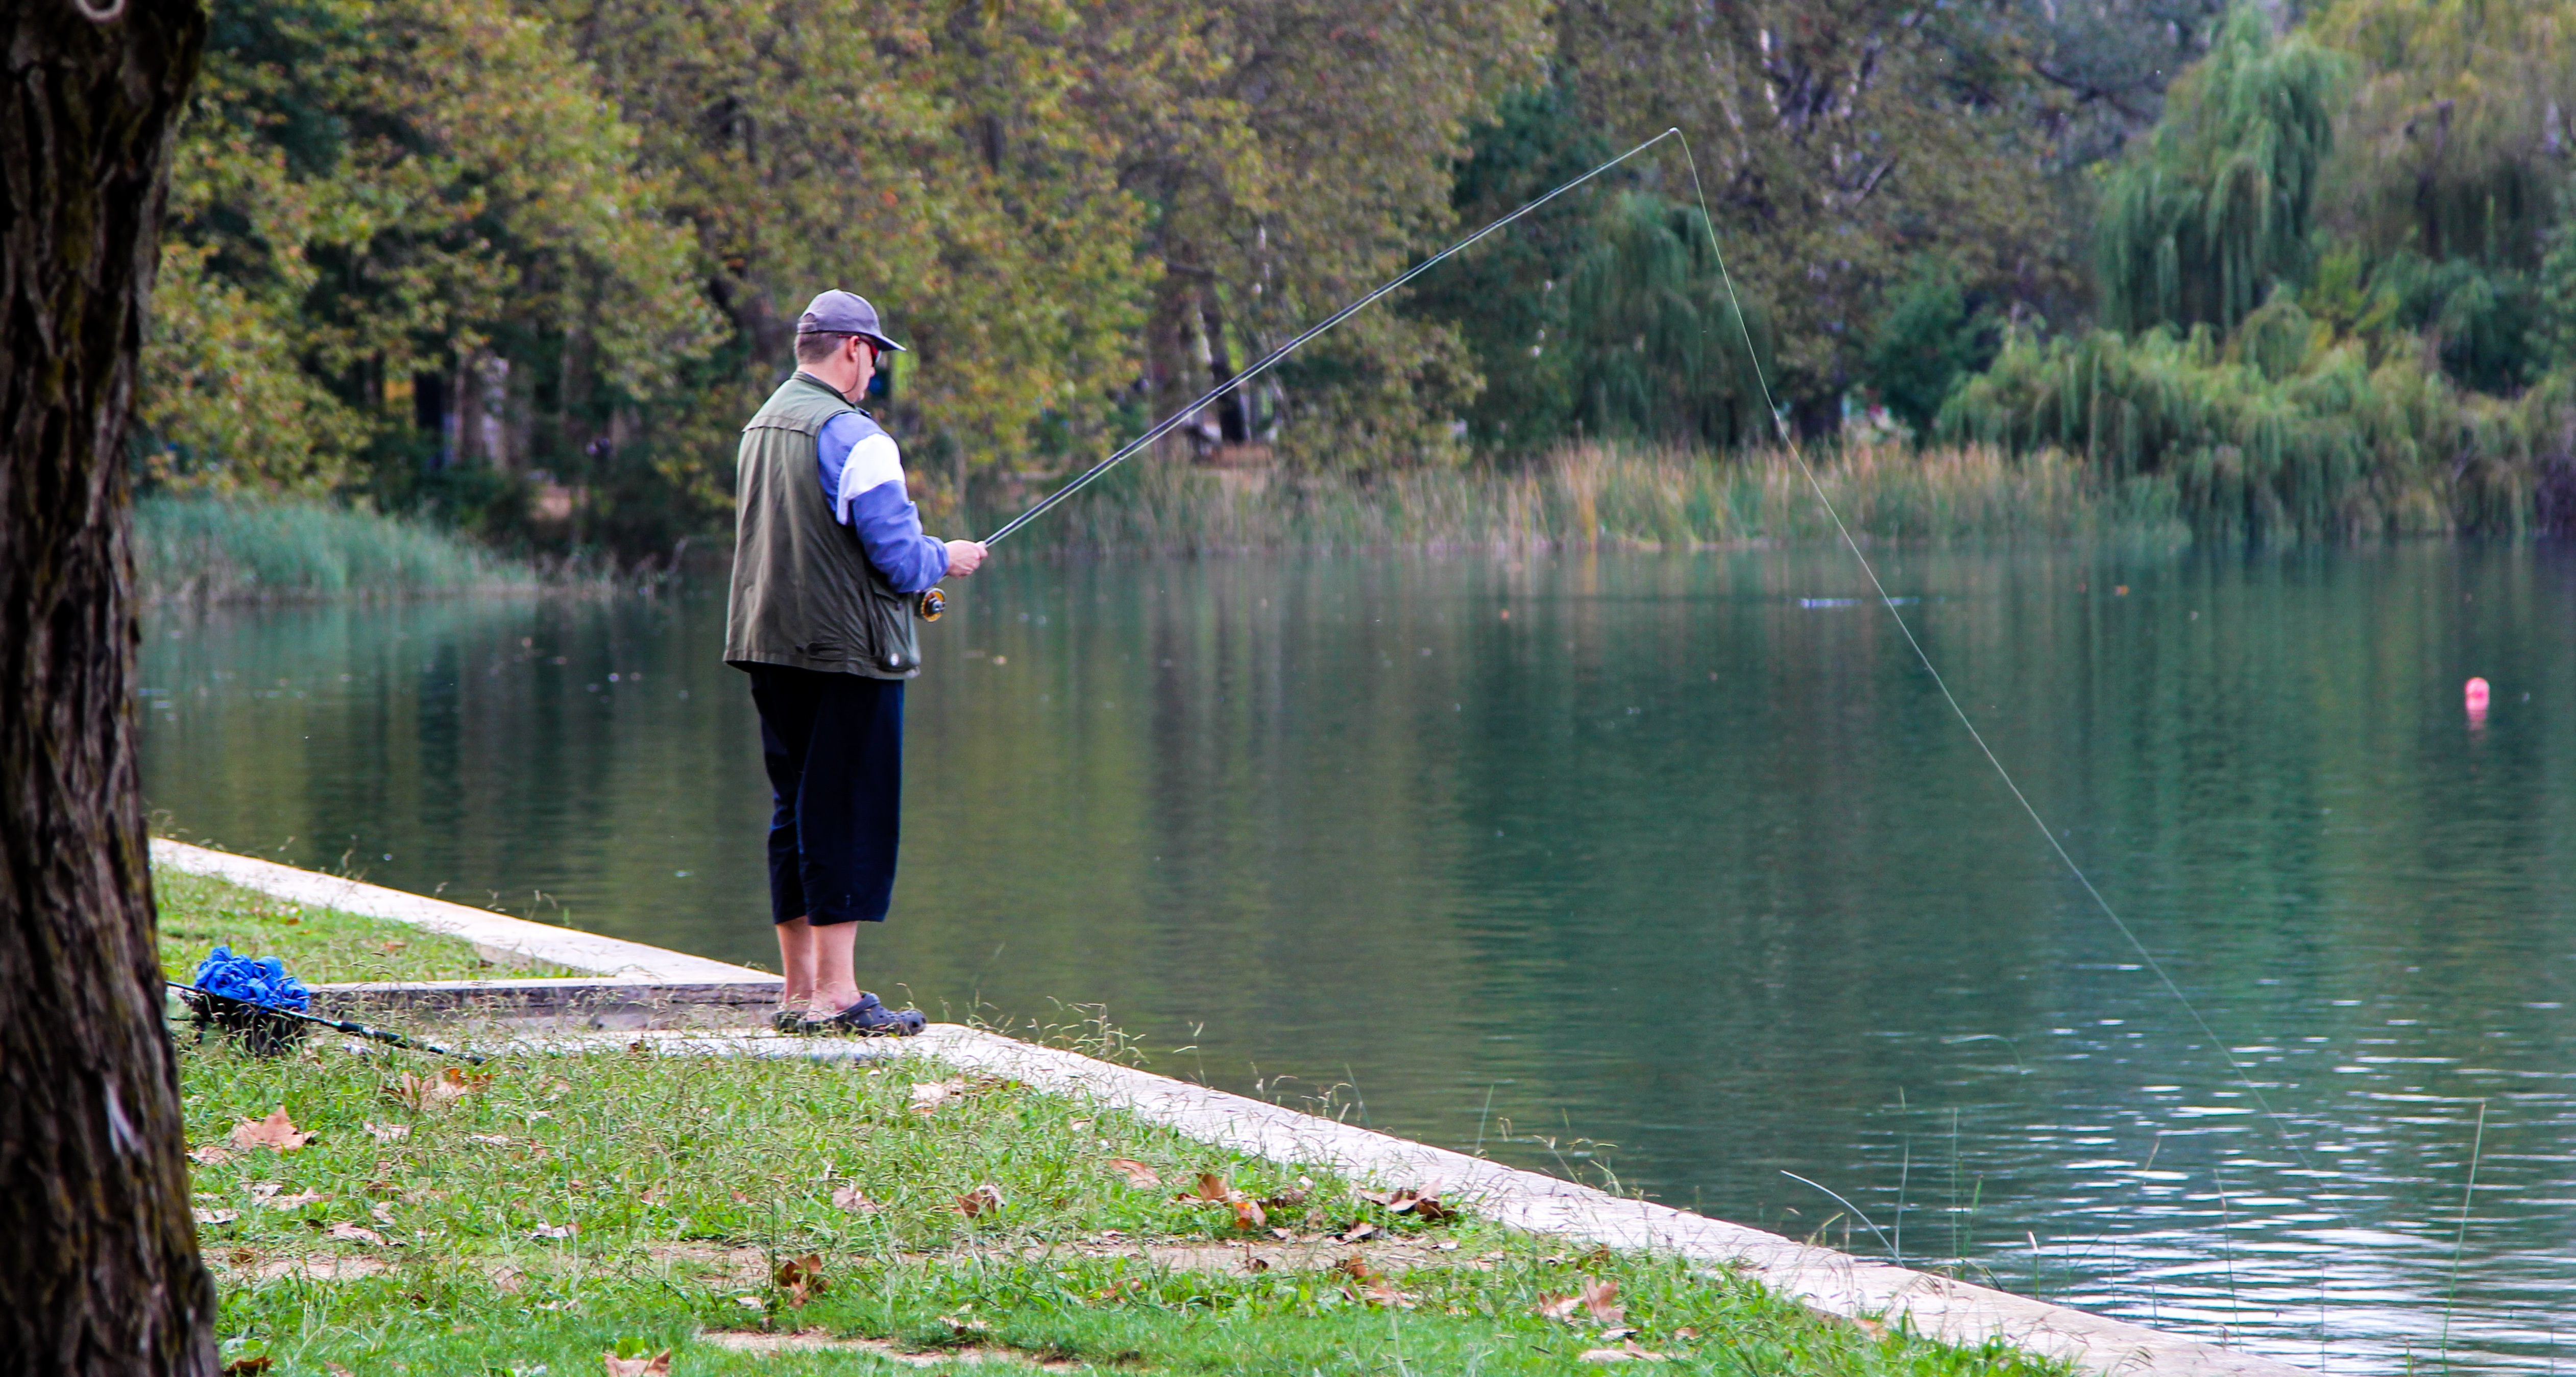
landscape, water, nature, horizon, sun, lake, adventure, river, recreation, fishing, fisherman, peaceful, peace, fish, fly fishing, outdoor recreation, recreational fishing